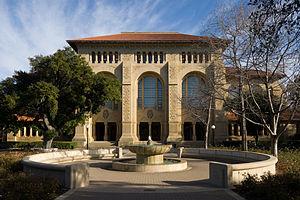
La bibliothèque Cecil-H.-Green est la bibliothèque principale du campus de l'université Stanford et fait partie du réseau de bibliothèques rattachées à cette université. Nommé en l'honneur de Cecil Howard Green, elle abrite 4 millions de volumes, dont la plupart concernent les sciences humaines et sociales. Les bibliothèques situées ailleurs sur le campus couvrent des domaines spécialisés tels que les affaires, le droit, la médecine ou l'ingénierie. Comme pour d'autres bibliothèques de Stanford, les livres de la bibliothèque Green sont numérisés dans le cadre du projet Google Livres.
Les bibliothèques de l'université Stanford, anciennement appelées Stanford University Libraries and Academic Information Resources, sont le système de bibliothèques de l'université Stanford en Californie qui englobe plus de 20 bibliothèques au total. Plusieurs départements universitaires et certaines résidences ont également leurs propres bibliothèques.